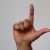
The image shows a hand gesture representing the letter 'L' in Indian Sign Language.